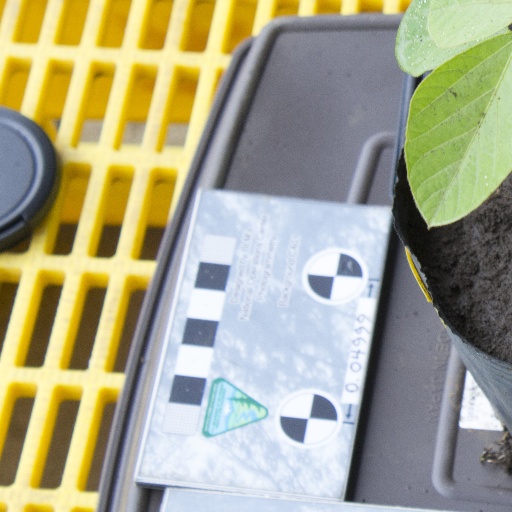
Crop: soybean